Joseph Funk House

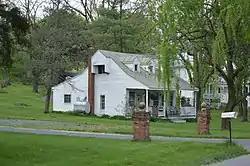
Southwestern angle

Joseph Funk House is a historic home located at Singers Glen, Rockingham County, Virginia. It was built about 1810, and is a -story, log dwelling with a gable roof and an undercut front gallery. The house is sheathed with weatherboarding. Its builder Joseph Funk (1777-1862), was a leader in the Mennonite faith and an influential musical theorist who was the grandson of a German Palatine settler of Bernese Swiss descent. The second-floor room where the printing press, formerly located in a separate building, was placed was originally a loom room. It was converted to a school room in 1837. The building served as Funk's publishing house from 1847 until 1878.